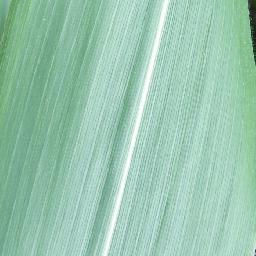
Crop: corn
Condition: (maize)_healthy